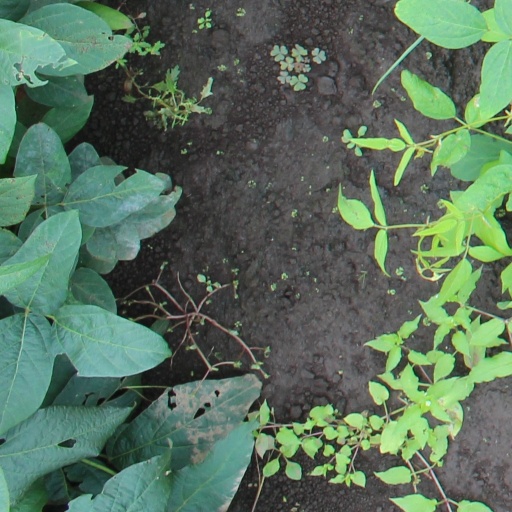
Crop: soybean